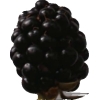
Label: blackberry